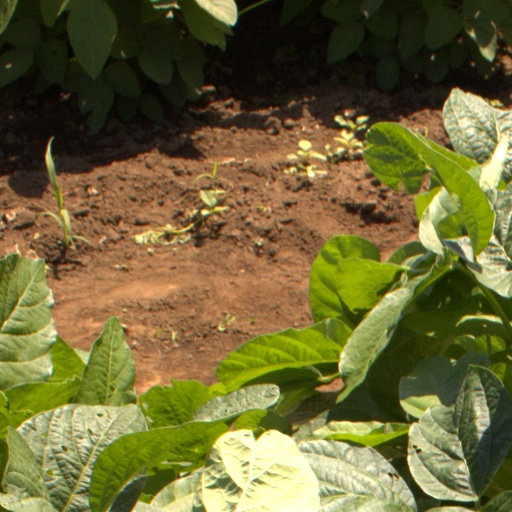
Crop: soybean